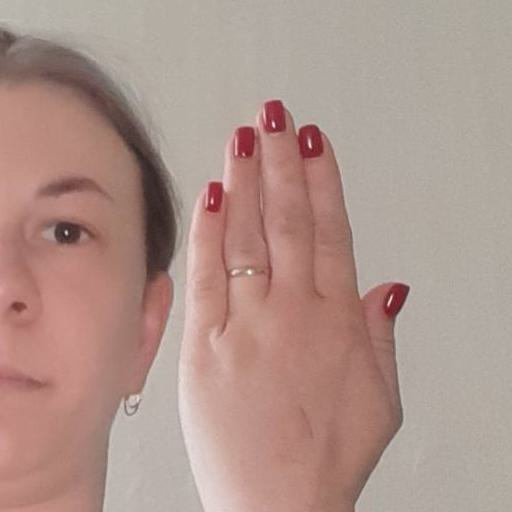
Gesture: stop_inverted